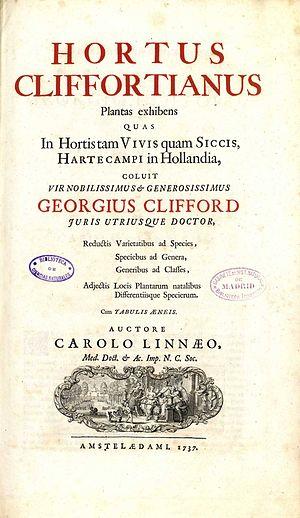
Page titre de Linnaeus, C. (1738), Hortus Cliffortianus.